Sune Lindström

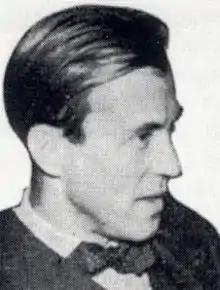

Sune Lindström (2 November 1906 – 31 October 1989) was a Swedish architect.